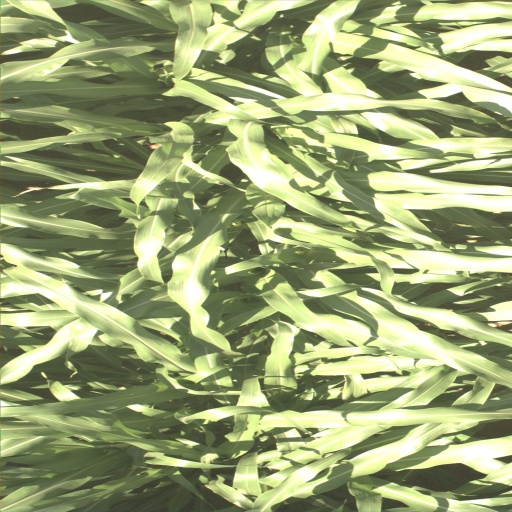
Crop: sorghum